Thomas Proe

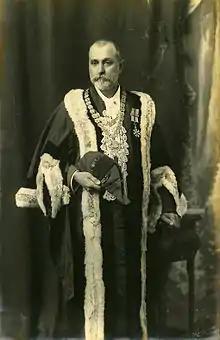
Thomas Proe in his mayoral robes – 1905

Thomas Proe (1852–1922) was an alderman and mayor of Brisbane, Queensland, Australia.